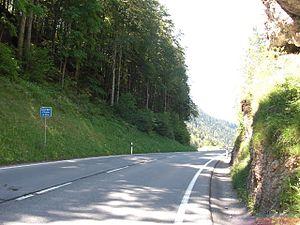
Louis Soutter est un artiste, peintre et dessinateur suisse, né à Morges, près de Lausanne, le 4 juin 1871, mort isolé par la Guerre à Ballaigues, près de Vallorbe, le 20 février 1942.